1980 Los Angeles Rams season

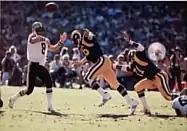
The Rams playing against the New Orleans Saints at Anaheim Stadium in 1980.

The 1980 Los Angeles Rams season was the team's 43rd year with the National Football League (NFL), the 35th season in Los Angeles, and the first season at Anaheim Stadium. The Rams improved from their 9–7 Super Bowl season from the previous year with an 11–5 record. They made the playoffs for the 8th straight season. They finished in 2nd place in the NFC West behind the Atlanta Falcons, which snapped Los Angeles' then-NFL record of consecutive division championships at 7. This record has since been snapped by the New England Patriots and Kansas City Chiefs, who both won 11 and 8 straight division titles in their respective divisions. The Patriots streak ended in 2019, while the Chiefs is ongoing. Coming off a Super Bowl appearance the previous season, the Rams had high hopes of winning the championship for the first time. After a slow start to the season, the Rams caught fire and won five games in a row to sit at 5–2. In week 15, the Rams hosted the Dallas Cowboys on Monday Night Football. In a highly anticipated matchup, the Rams wound up crushing the Cowboys 38–14. This win clinched a playoff berth for the Rams for the 8th straight season, still a team record. However, they couldn't beat Dallas when it mattered, losing at Texas Stadium in the Wild Card game 34–13. Because the Steelers missed the playoffs for the first time since 1971, the Rams were the only team from 1973 to this year that never missed the playoffs.